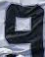
Number: 9